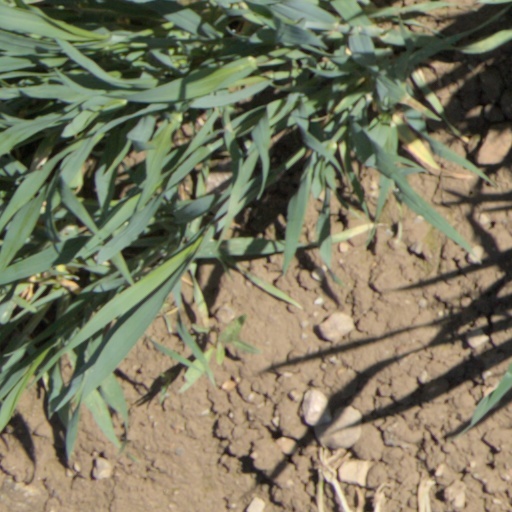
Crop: wheat